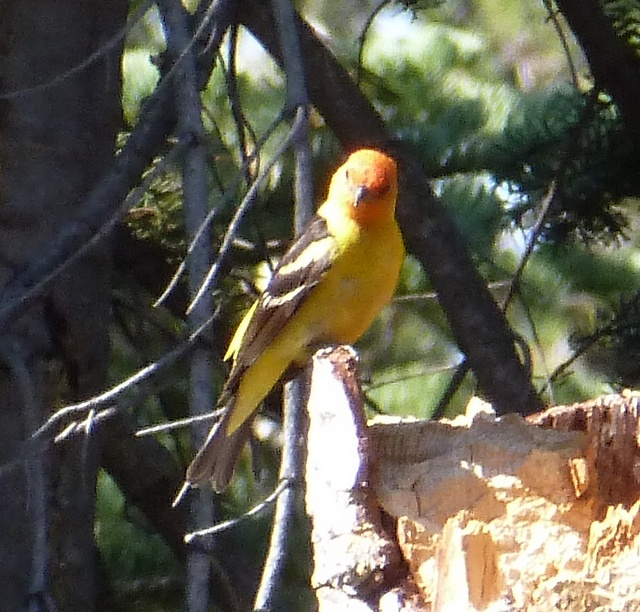
a small yellow bird is perched on a stump
A very pretty bird perched by a tree.
A bird sitting on a tree branch in the sun
The bird is sitting on the branch of the tree
A small bird perched on a tree branch.